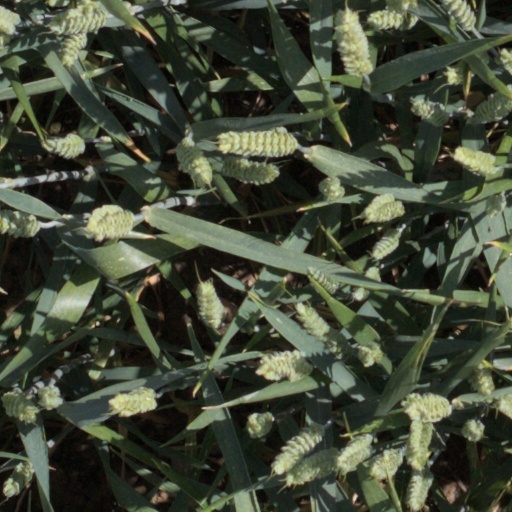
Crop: wheat